Dodo

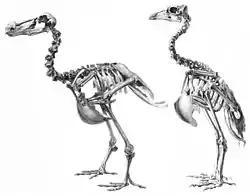
Skeleton of the dodo (left) and its closest relative, the Rodrigues solitaire, not to scale

The dodo had about nineteen presynsacral vertebrae (those of the neck and thorax, including three fused into a notarium), sixteen synsacral vertebrae (those of the lumbar region and sacrum), six free tail (caudal) vertebrae, and a pygostyle. The neck had well-developed areas for muscle and ligament attachment, probably to support the heavy skull and beak. On each side, it had six ribs, four of which articulated with the sternum through sternal ribs. The sternum was large, but small in relation to the body compared to those of much smaller pigeons that are able to fly. The sternum was highly pneumatic, broad, and relatively thick in cross-section. The bones of the pectoral girdle, shoulder blades, and wing bones were reduced in size compared to those of flighted pigeon, and were more gracile compared to those of the Rodrigues solitaire, but none of the individual skeletal components had disappeared. The carpometacarpus of the dodo was more robust than that of the solitaire, however. The pelvis was wider than that of the solitaire and other relatives, yet was comparable to the proportions in some smaller, flighted pigeons. Most of the leg bones were more robust than those of extant pigeons and the solitaire, but the length proportions were little different.